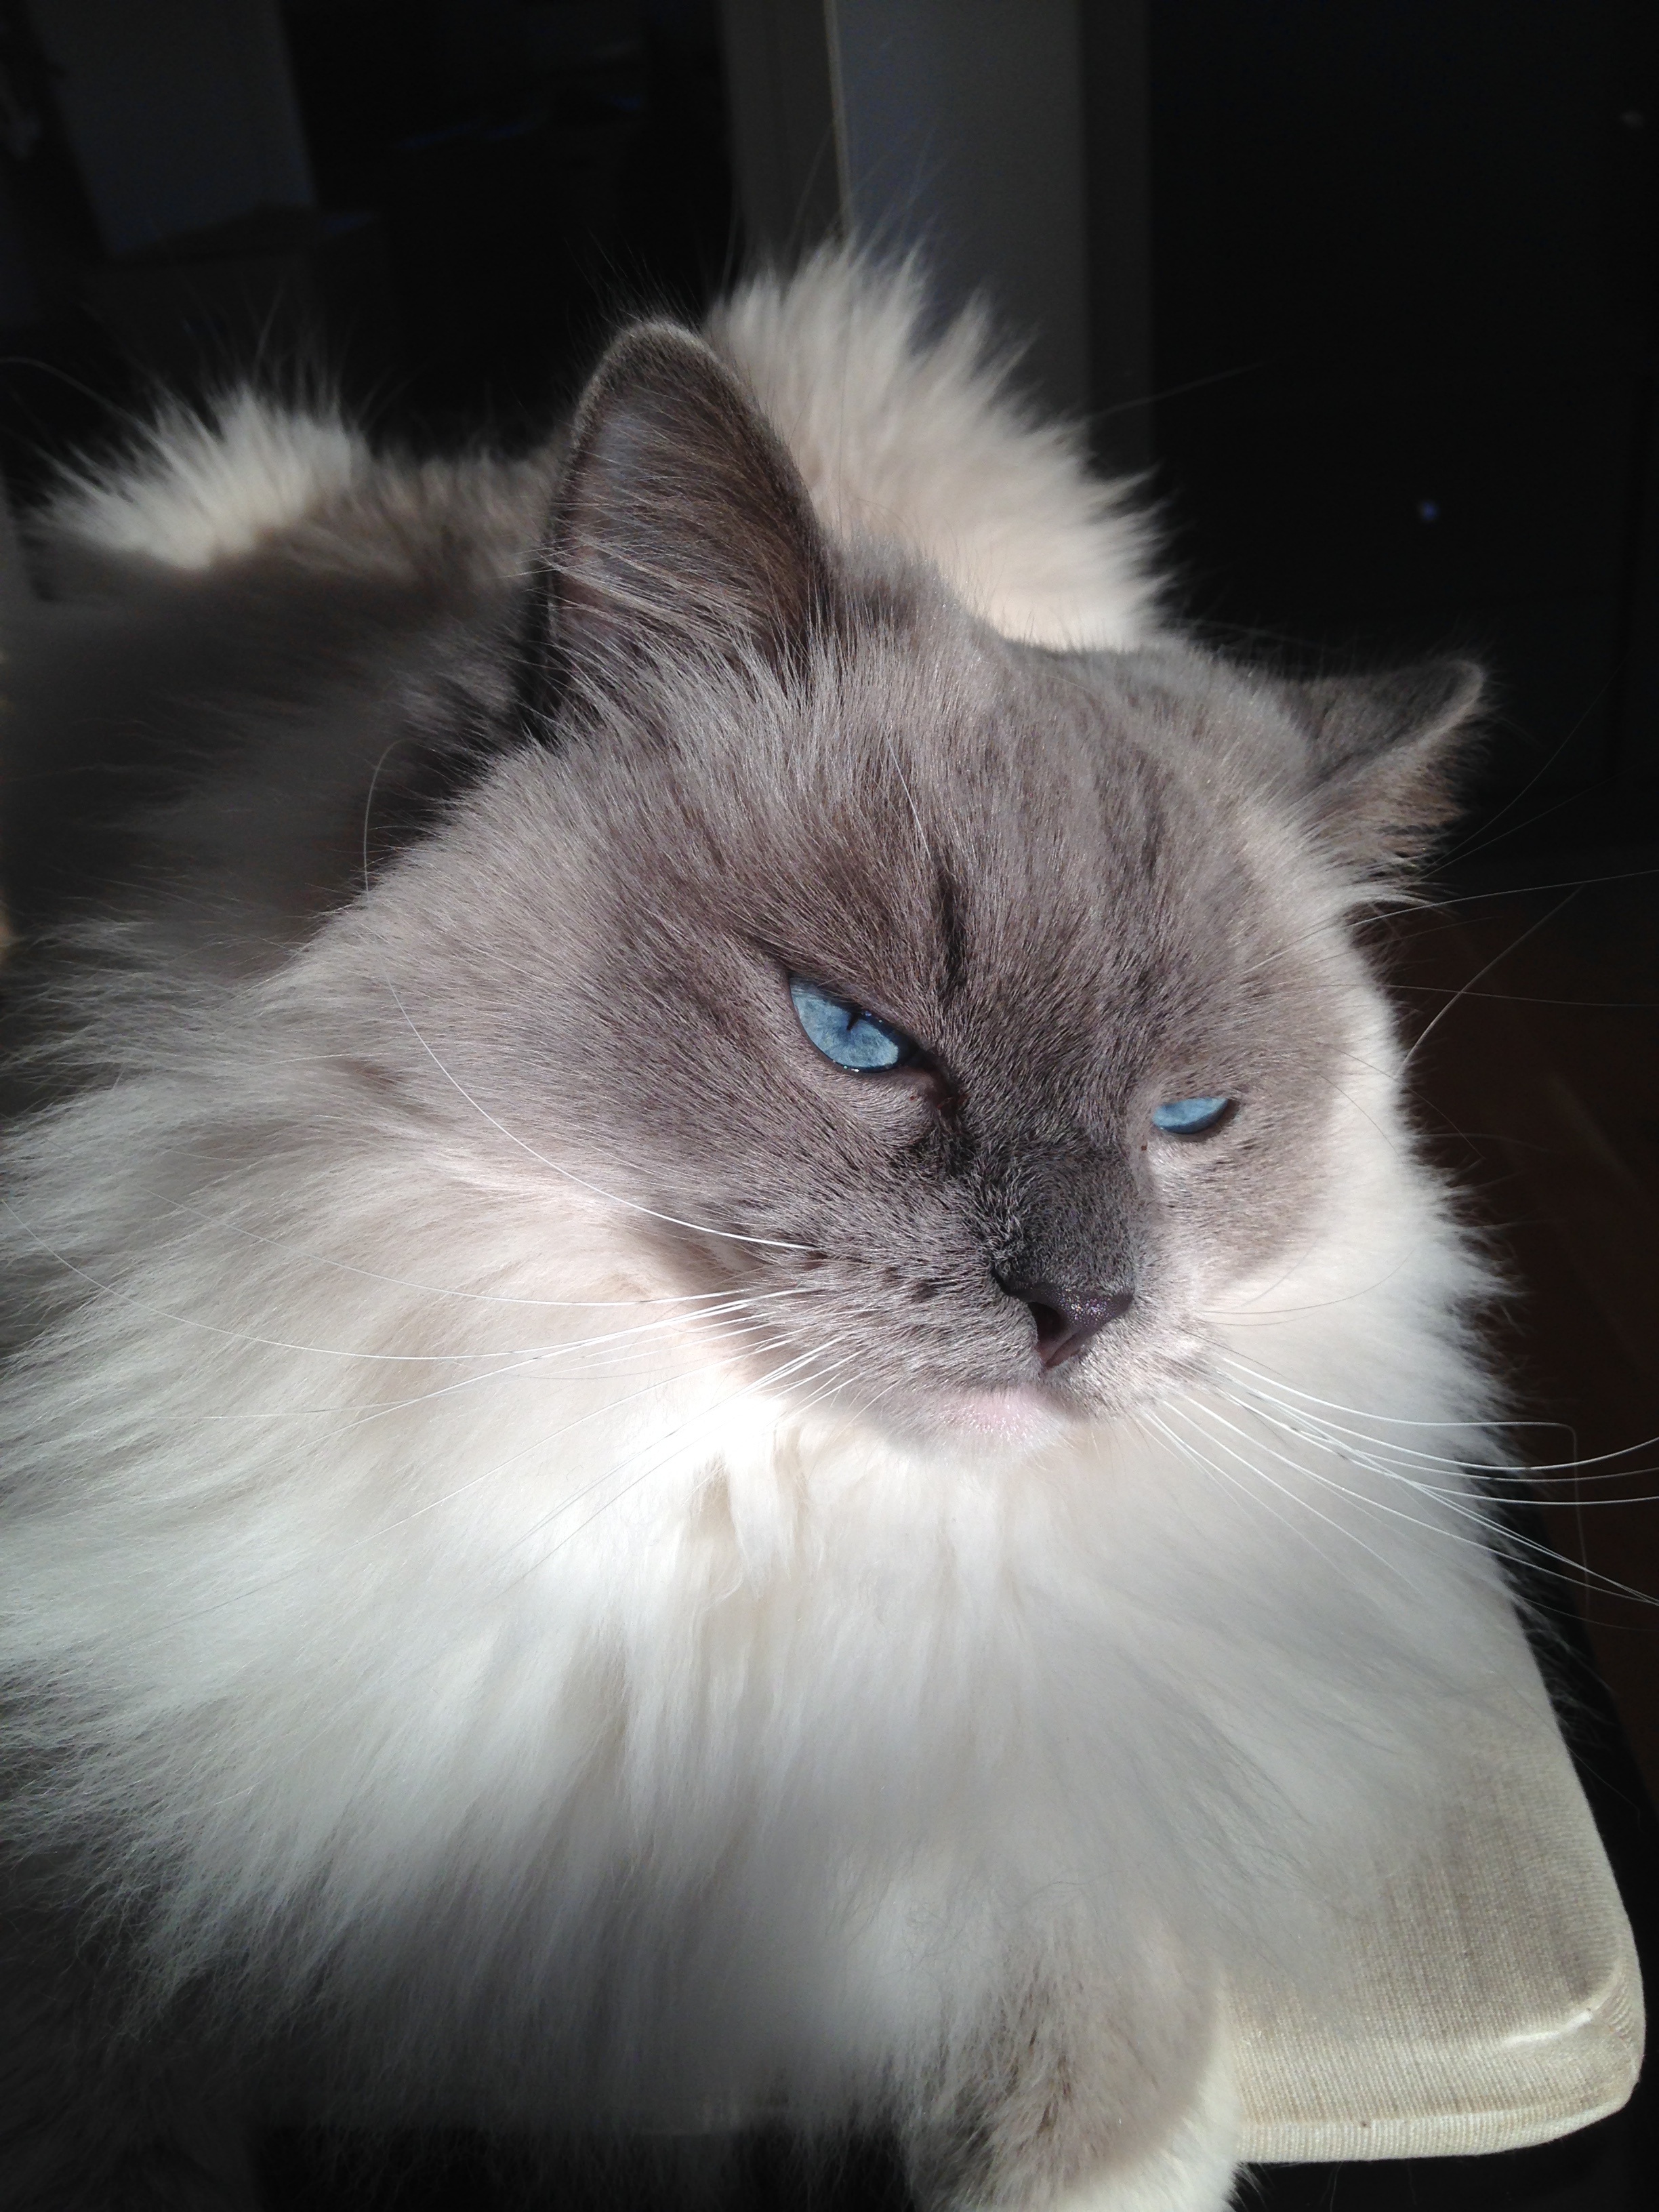
animal, fur, kitten, cat, feline, mammal, nose, whiskers, kitty, vertebrate, lotus, ragdoll, himalayan, persian, norwegian forest cat, small to medium sized cats, cat like mammal, carnivoran, domestic long haired cat, british semi longhair, birman